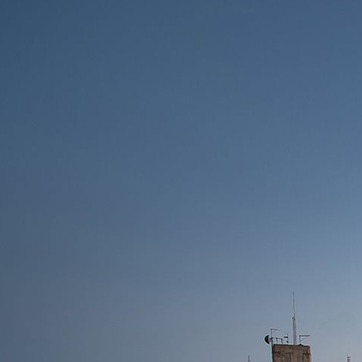
Material: sky